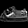
Label: Sneaker